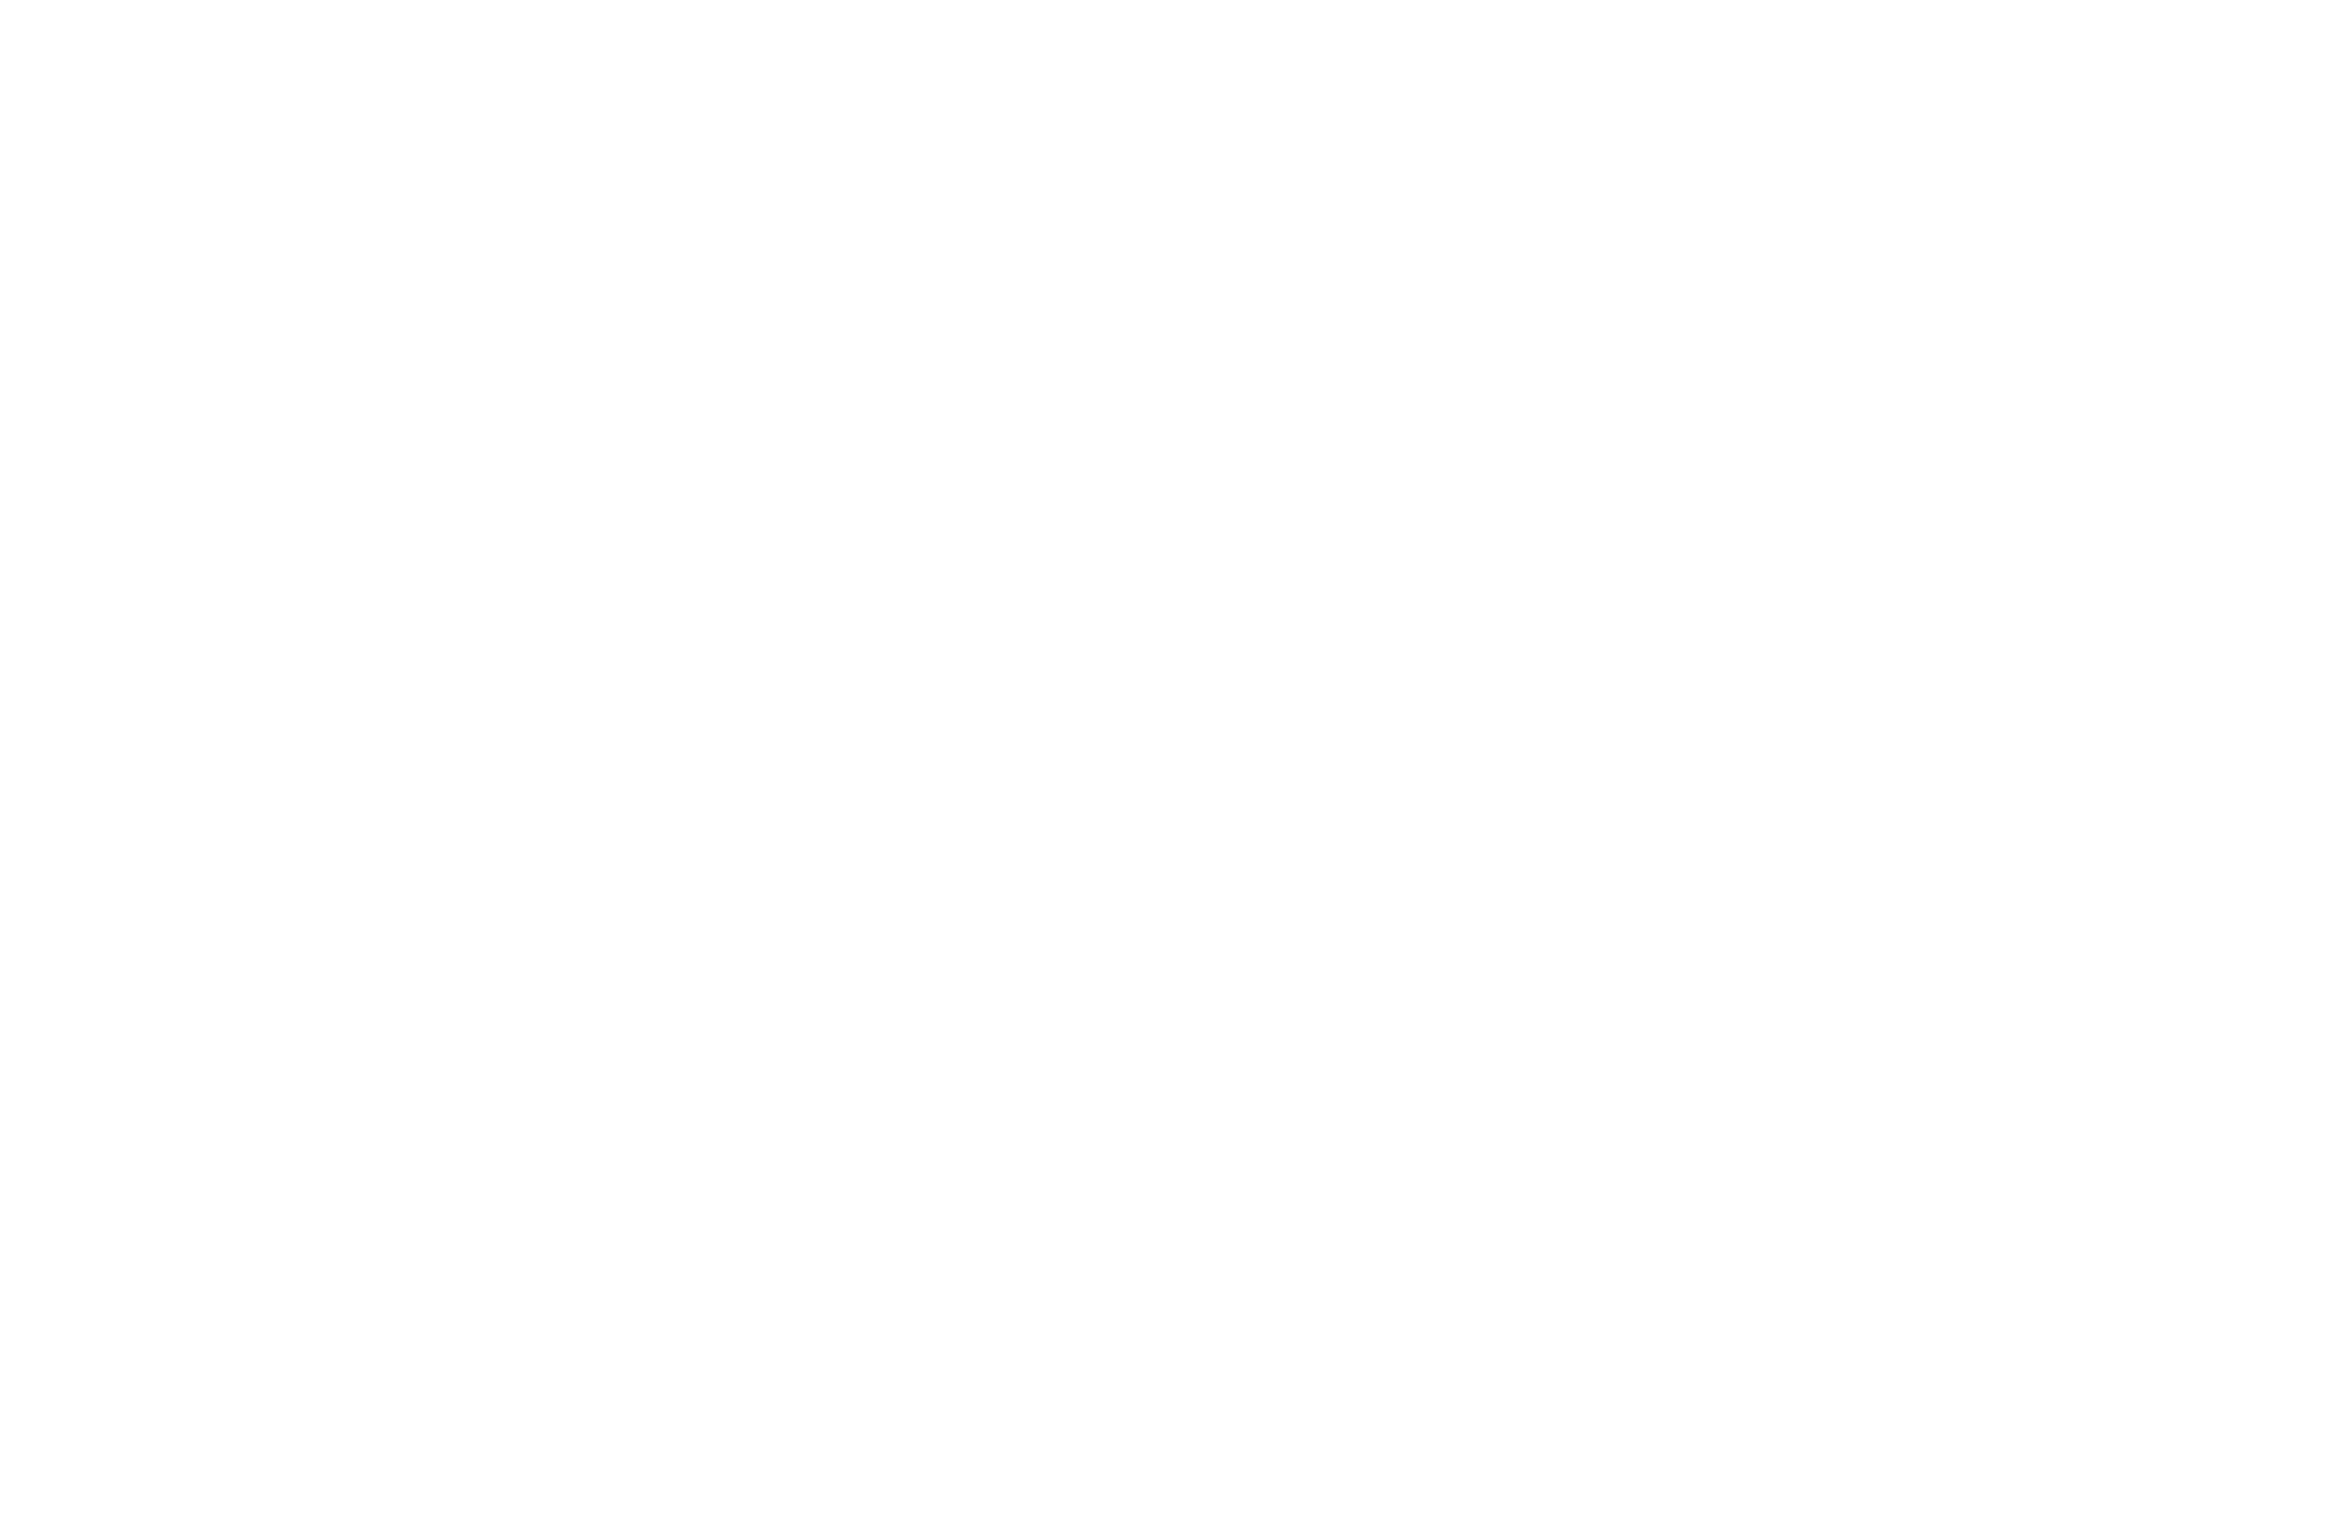
line, product